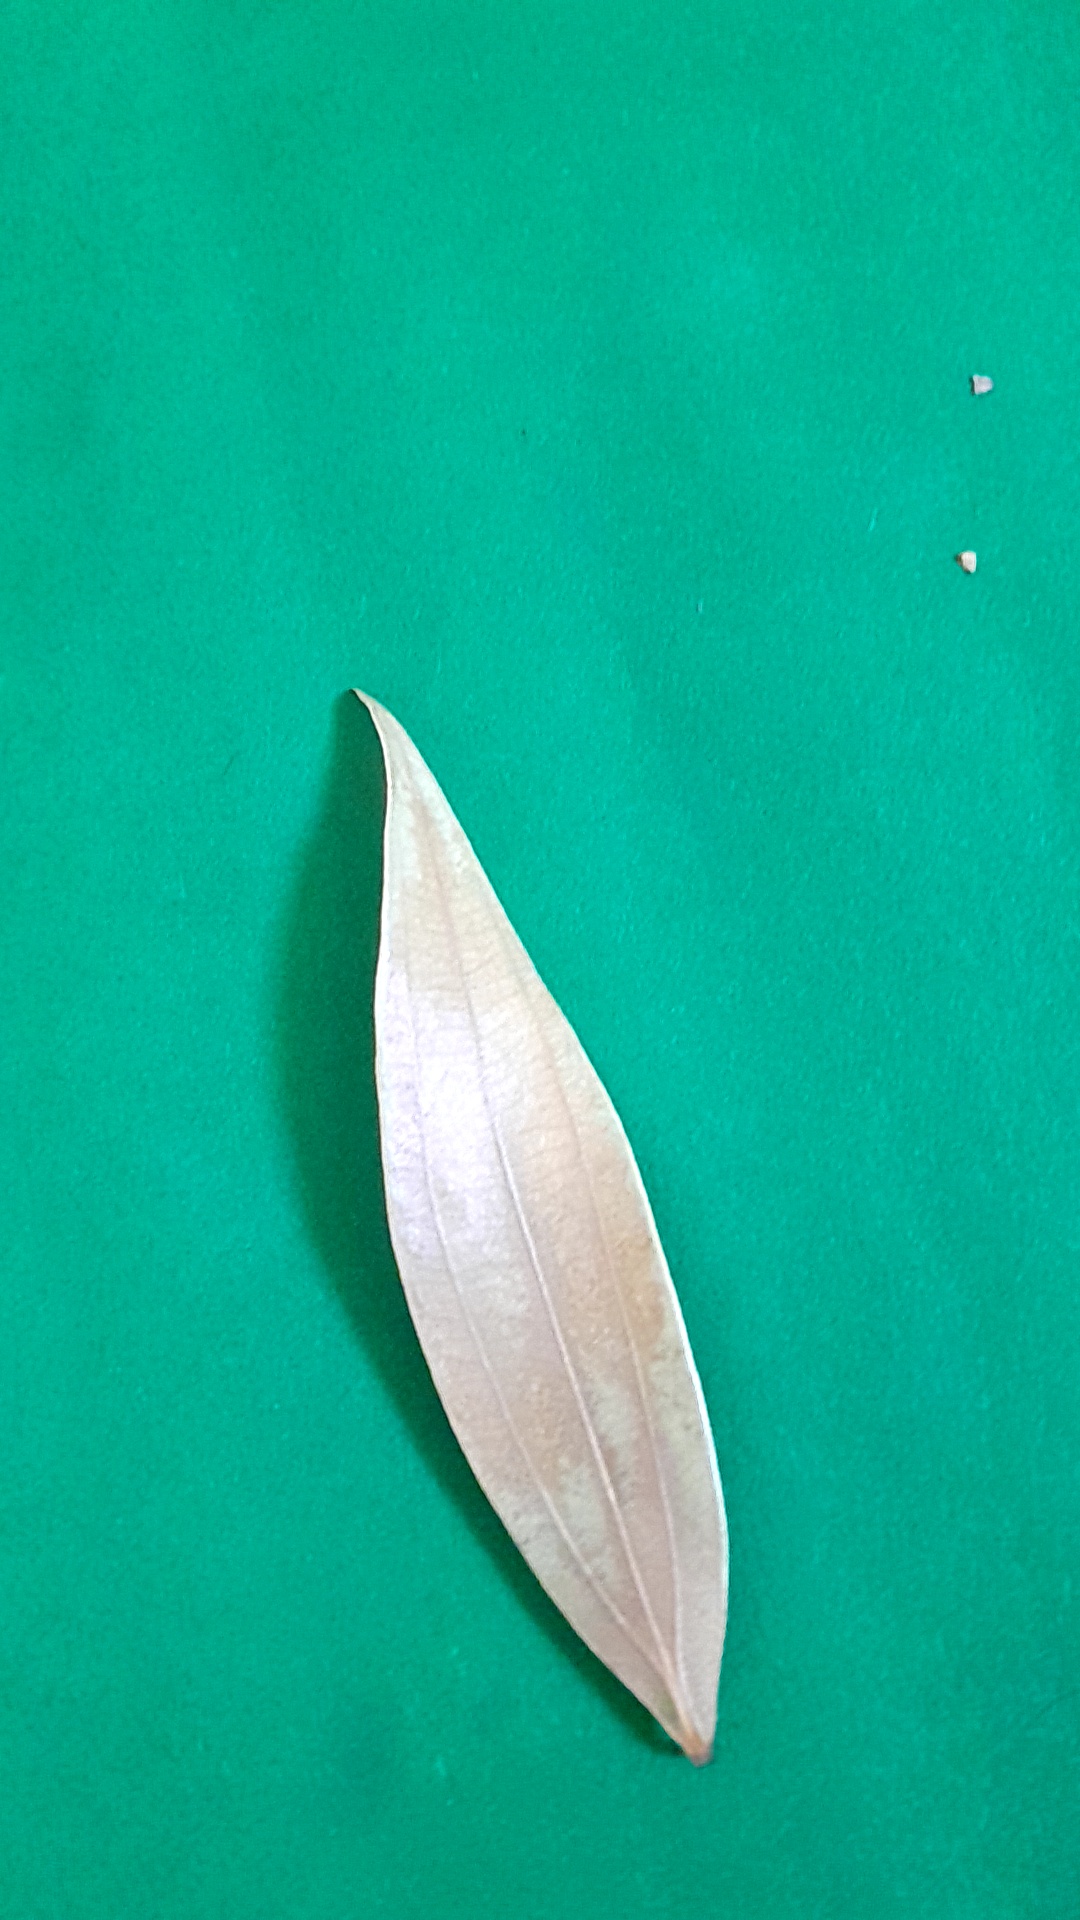
Label: Dry Leaf